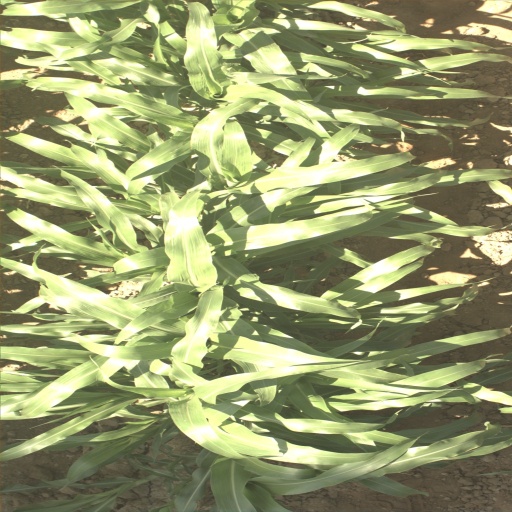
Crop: sorghum